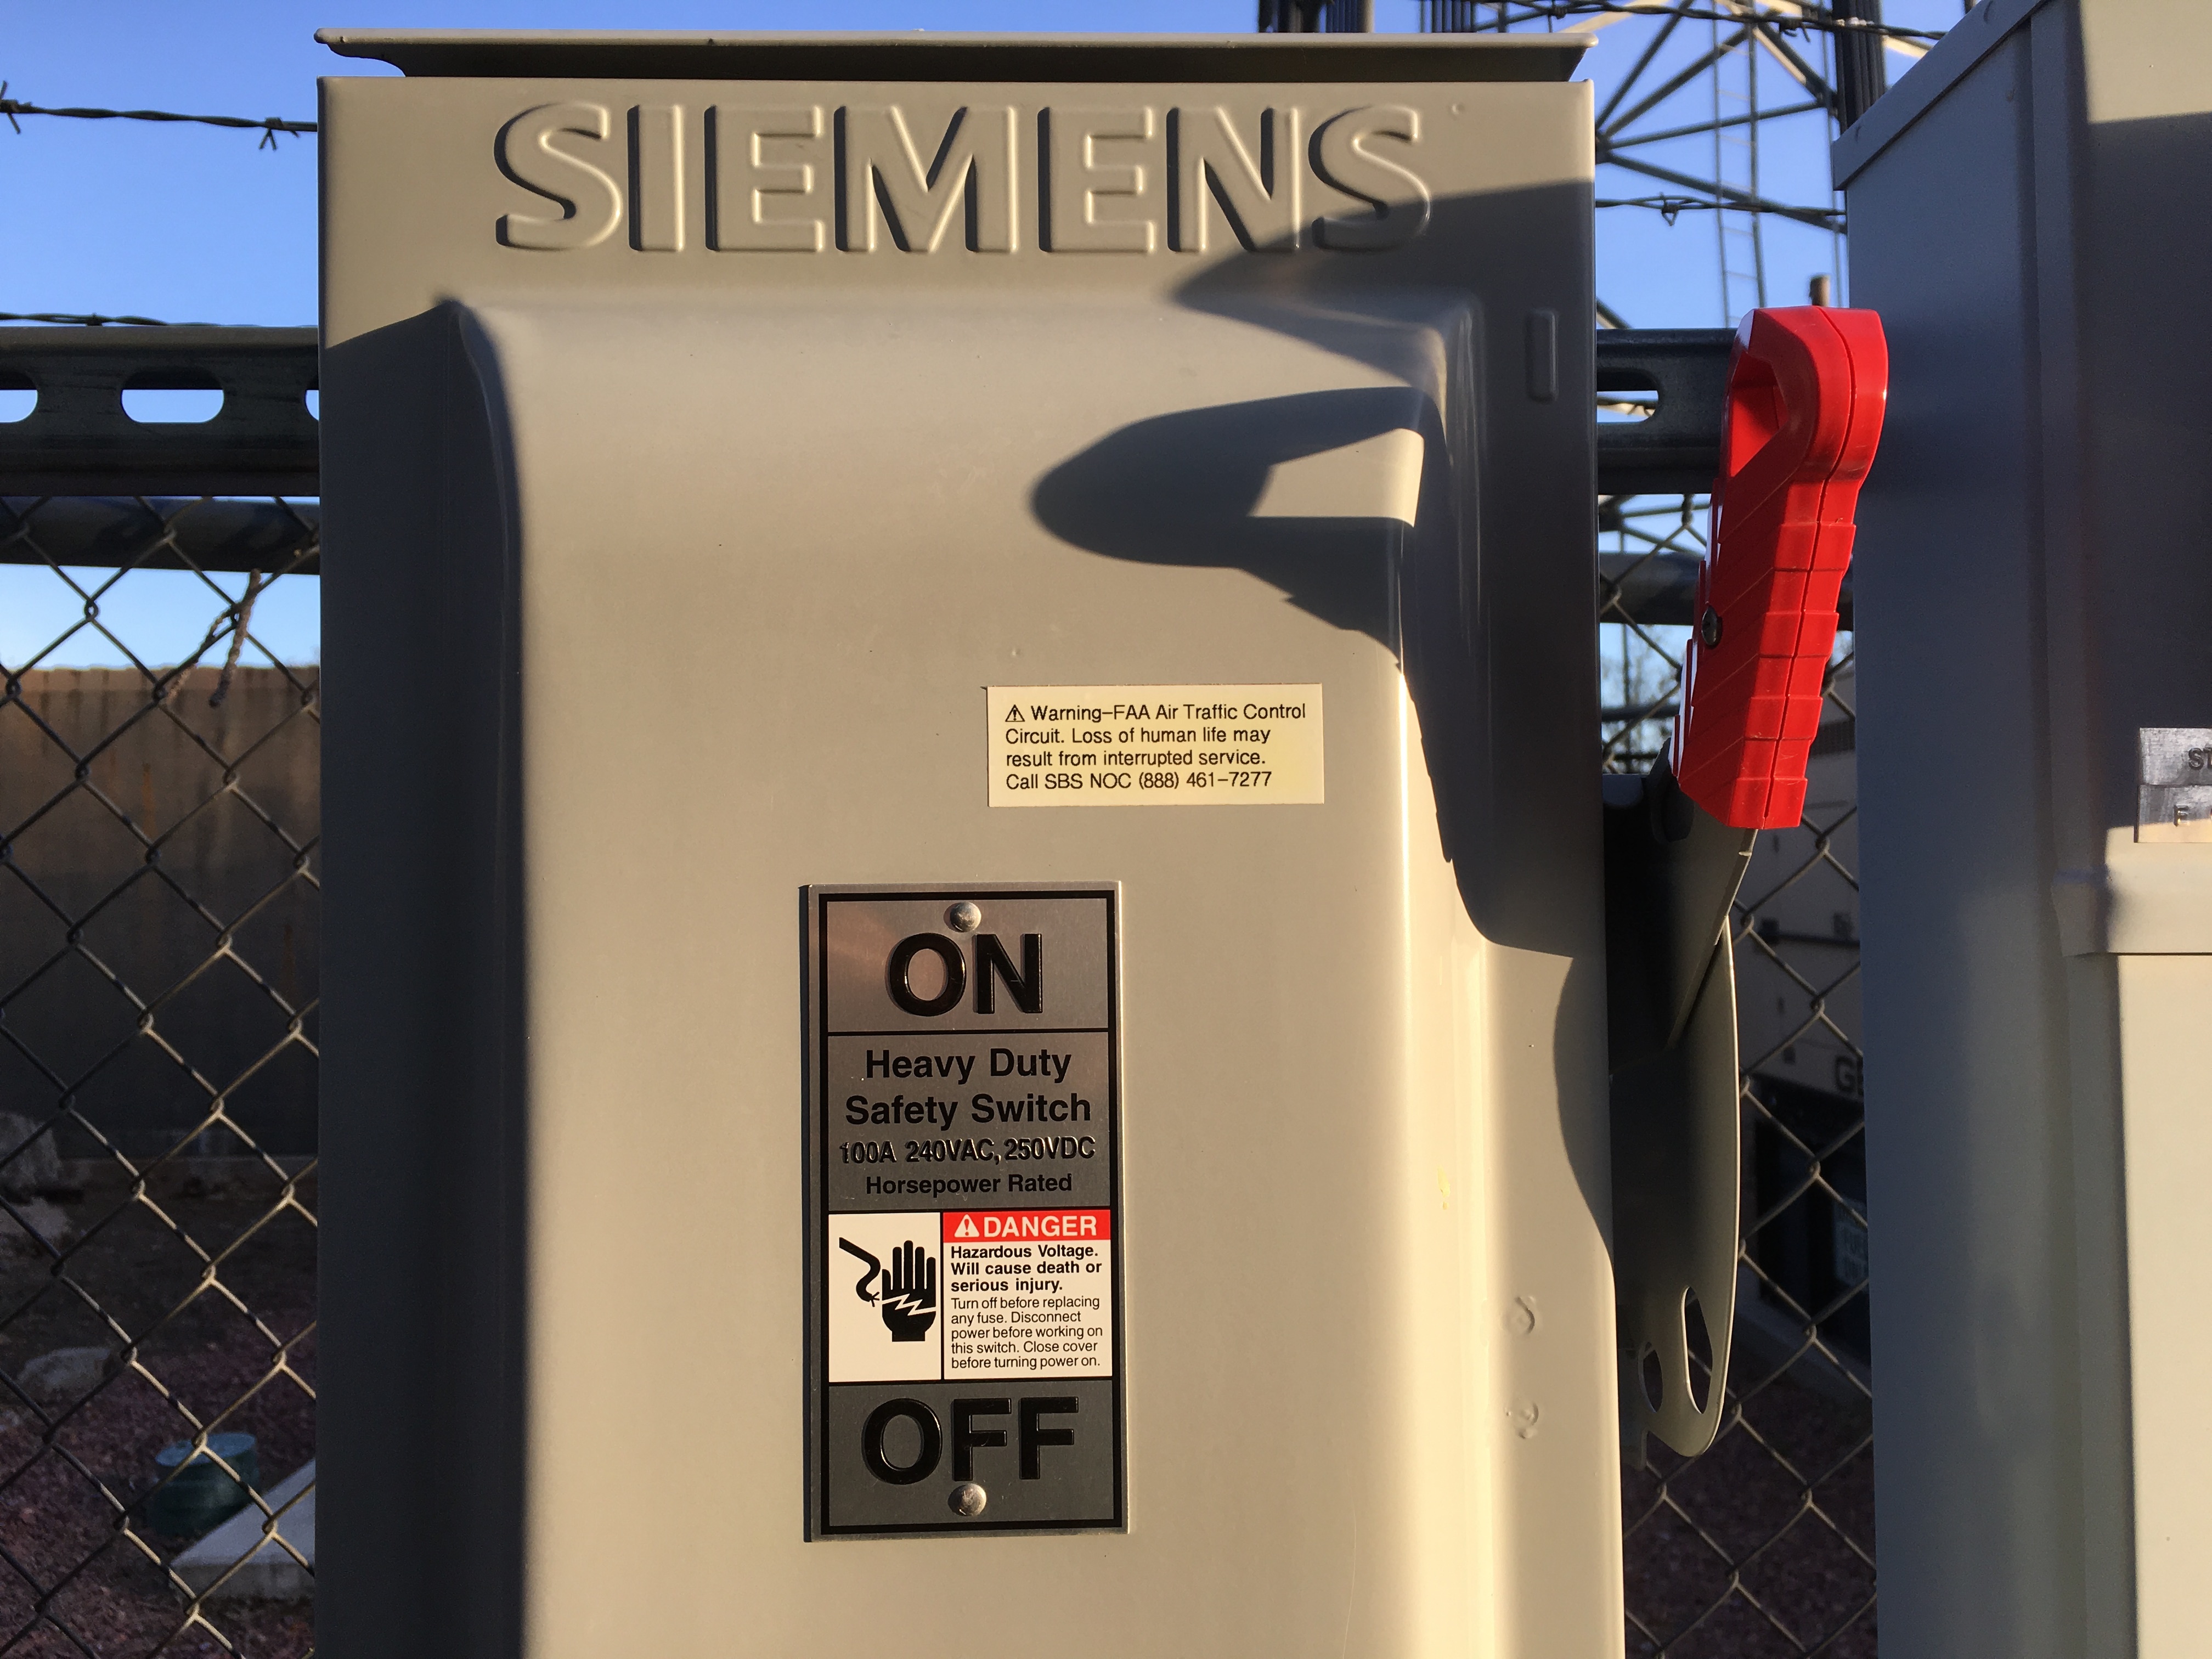
advertising, machine, design